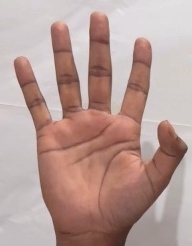
ASL sign: 5